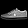
Label: Sneaker